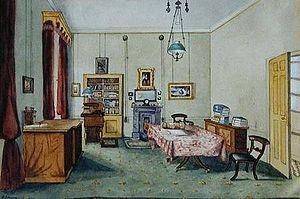
La Royal Institution, dont le titre complet est Royal Institution of Great Britain et qui a pour sigle officiel Ri, est l'une des plus anciennes sociétés savantes britanniques, située à Londres dans le quartier de Mayfair et fondée en 1799 avec pour double objectif de promouvoir l'enseignement des sciences et de diffuser leurs applications dans la vie de tous les jours.